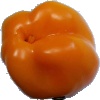
Label: Pepper Yellow 1